Johann Jakob Quandt

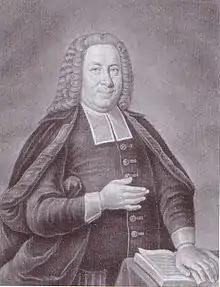

Johann Jakob Quandt (27 March 1686 in Königsberg – 17 January 1772 in Königsberg) was a German orthodox Lutheran theologian, and professor of theology in Königsberg. He opposed Pietism, but sympathized with Wolffianism. He is known for sponsoring the first complete translation of the Bible into Lithuanian, the Quandt Bible of 1735. He was also a librarian of the Königsberg Public Library (first librarian, 1714–18).